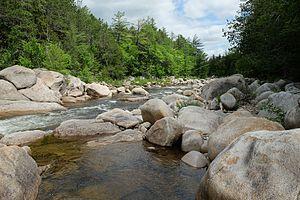
Le Katahdin Woods and Waters National Monument est un monument national américain désigné comme tel par le président des États-Unis Barack Obama le 24 août 2016. Il protège une partie du comté de Penobscot, dans le Maine.
Cette liste recense les monuments nationaux américains.